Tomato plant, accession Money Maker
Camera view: tilt-top (135 deg); turntable rotation: 150 degrees
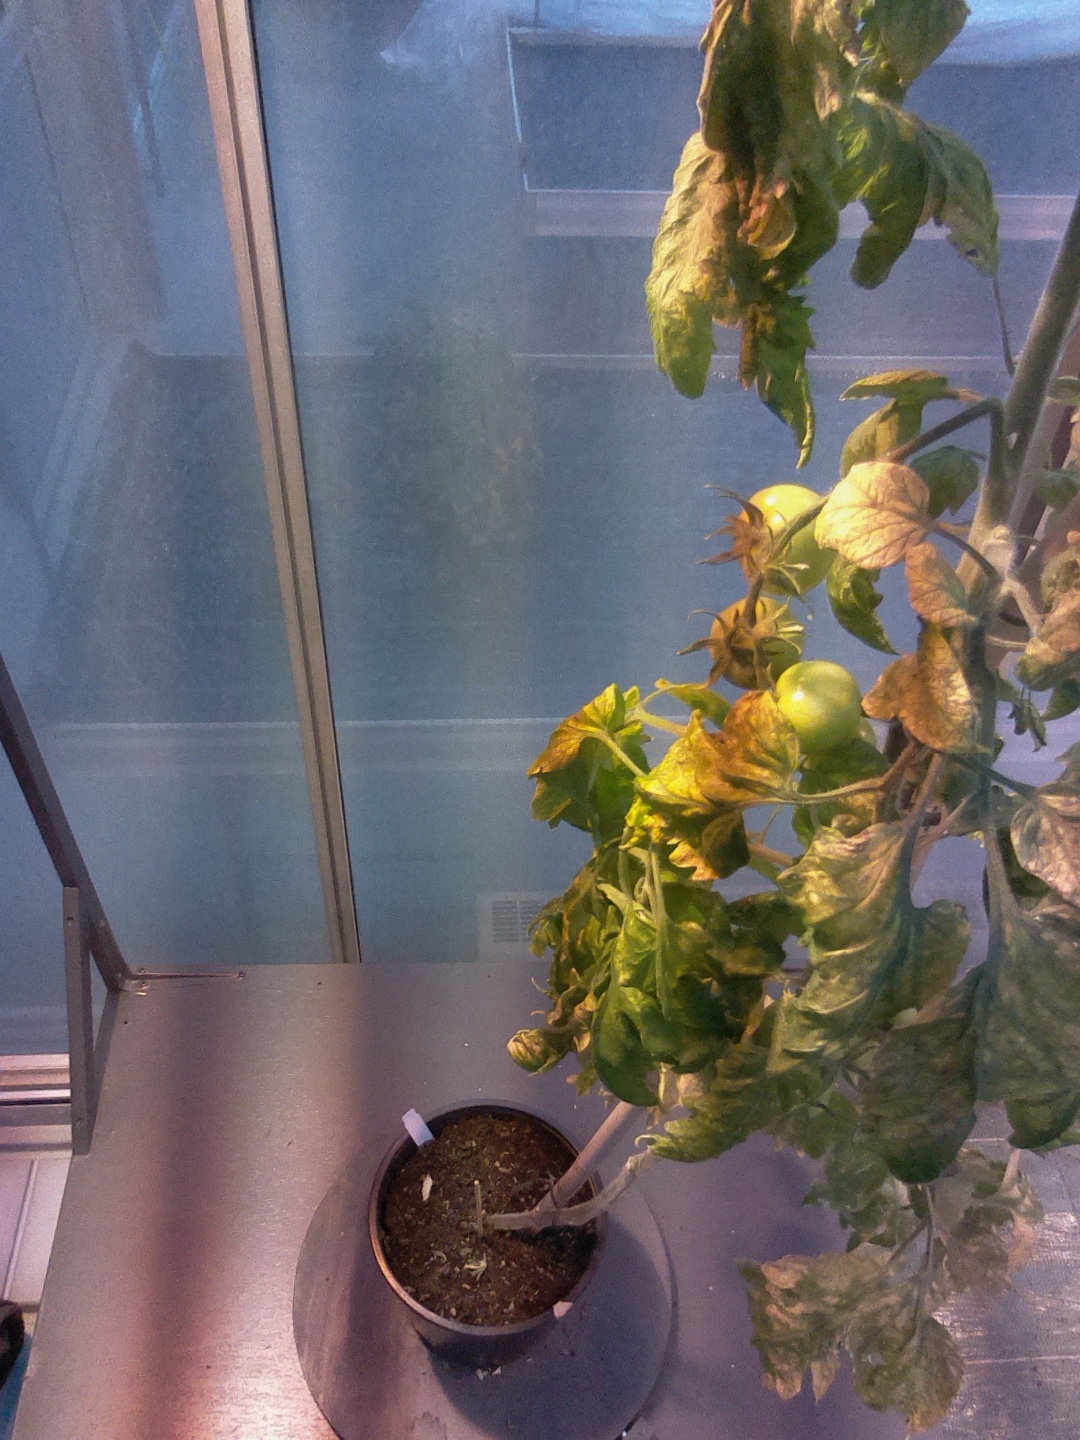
BBCH growth stage 77: 70%-80% of final fruit size